Katharine Woolley

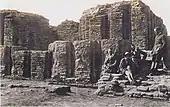
Members of the third season's expedition, 1924–25. Left to right: probably J. Linnell, Katherine Keeling (later Woolley), Leonard Wooley, and Father Leon Legrain, the expedition epigrapher and curator and curator of the Babylonian section at the University of Pennsylvania Museum.

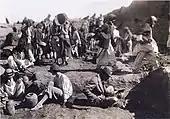
Excavating grave material, 1928–29. In center foreground, Katherine and Leonard Woolley.

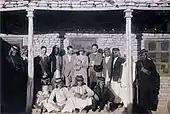
Expedition house and staff, 1928–29. Max Mallowan (third from left), Hamoudi, Leonard Woolley, Katherine Woolley, Father Eric R. Burrows.

She met her second husband, Leonard Woolley working as a field assistant at the archaeological excavations at Ur in 1924. When she first arrived at the site, as a young single woman, the presence of the widowed Mrs.Keeling stirred up controversy among Penn's trustees. Officials at the University of Pennsylvania, particularly George Gordon, the University Museum Director, were concerned that it was inappropriate for a single woman to be living at the site among unmarried men. He noted, "Perhaps the presence of a lone woman with four men in camp makes a more interesting figure for some of them than the outline of ziggurats." To this Woolley responded, "...I do think that the presence of a lady [Katharine] has a good moral effect on the younger fellows in the camp & keeps them up to standard." Nonetheless, under pressure from these financial backers, and in desperate need of Katharine on the excavation, Woolley and Keeling married on 11 April 1927.